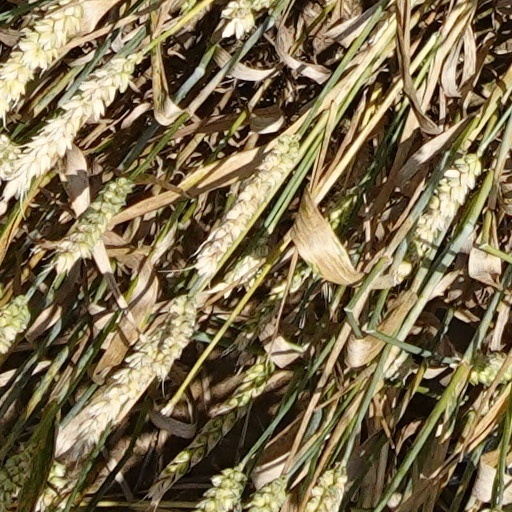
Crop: wheat